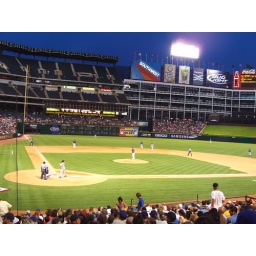
Behind home plate near the field